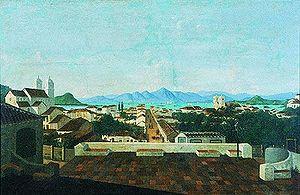
À l'époque de l'arrivée des premiers explorateurs européens, les habitants de la région de Florianópolis étaient les indiens carijós, d'origine tupi-guarani. Ils pratiquaient l'agriculture, mais la pêche et la collecte de mollusques assuraient la base de leur subsistance. Il existe cependant des vestiges d'occupation humaine bien plus ancienne sur l'île de Santa Catarina. On trouve divers indices de la présence de l'homme de sambaqui sur plusieurs sites archéologiques de l'île, dont les plus anciens remontent à près de 4800 av. J.-C.. L'île de Santa Catarina possède de nombreuses inscriptions rupestres sur plusieurs de ses plages.